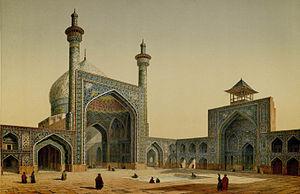
Place Royale et mosquée Masjid-i-Shah, Vue de la cour